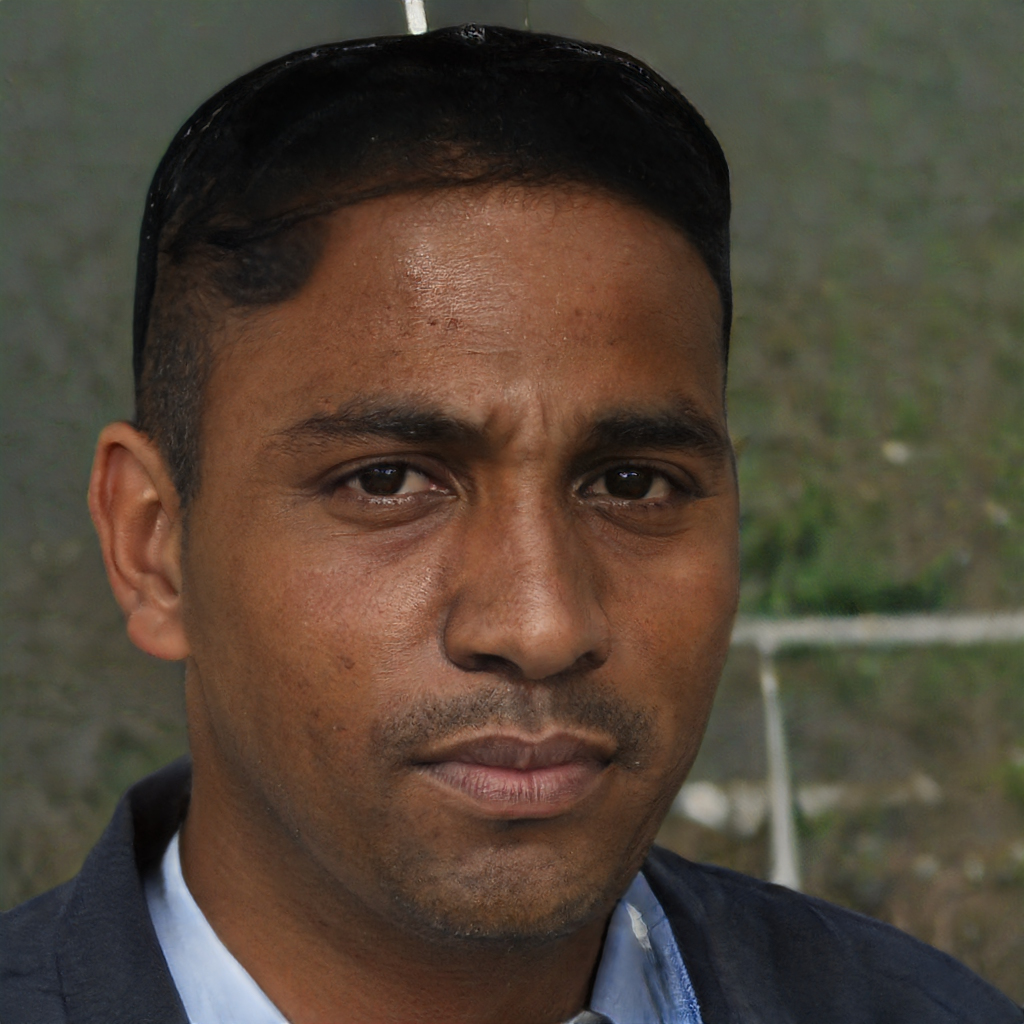
Gender: Male